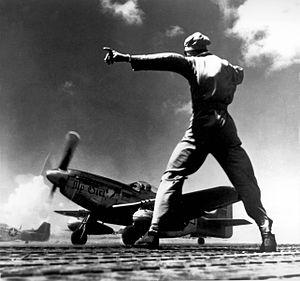
Les bombardements stratégiques sur le Japon sont les raids aériens, menés par les forces armées américaines pendant les deux dernières années de la Seconde Guerre mondiale contre l'Empire du Japon, qui détruisirent les principales villes du pays et tuèrent entre 241 000 et 900 000 personnes, sans compter les bombardements atomiques d'Hiroshima et de Nagasaki. En plus des pertes humaines, les bombardements causèrent d'importants dégâts aux villes japonaises et contribuèrent au profond déclin de la production industrielle.